Léman International School Chengdu

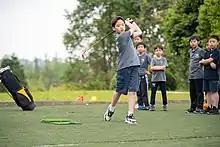
Various extra-curricular activities at the school

The school was opened in 2009. The total investment of the school is about 2 million RMB. The school was approved as an international school for foreigners by the Chinese Ministry of Education in December 2011. The school became part of the Nord Anglia Education family of schools in 2015 after NAE acquired it from Meritas LLC. Nord Anglia Education has 76 international schools around the world in Asia, Europe, the Middle East and America. These independent international schools teach over 68,000 students worldwide as of December 2021.